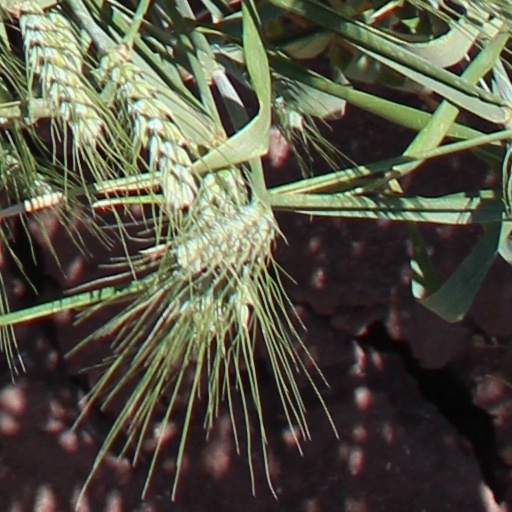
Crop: wheat